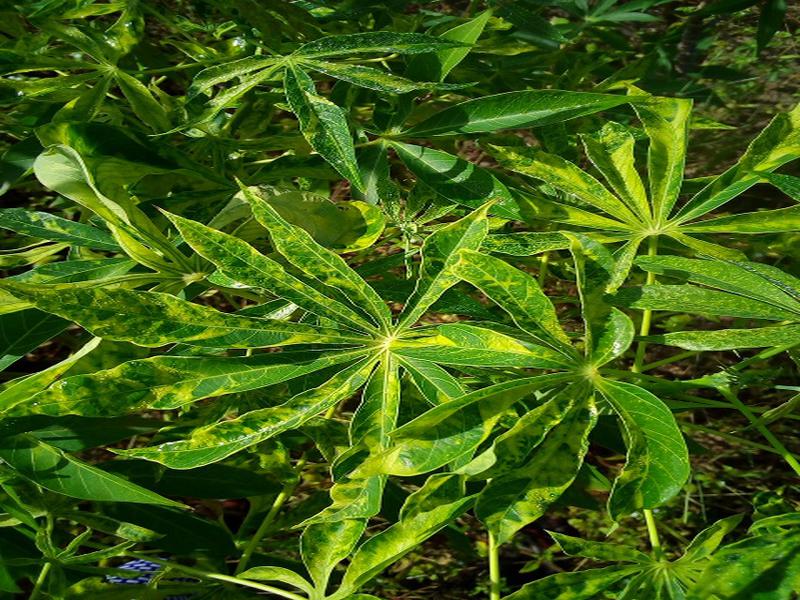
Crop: cassava
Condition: mosaic_disease